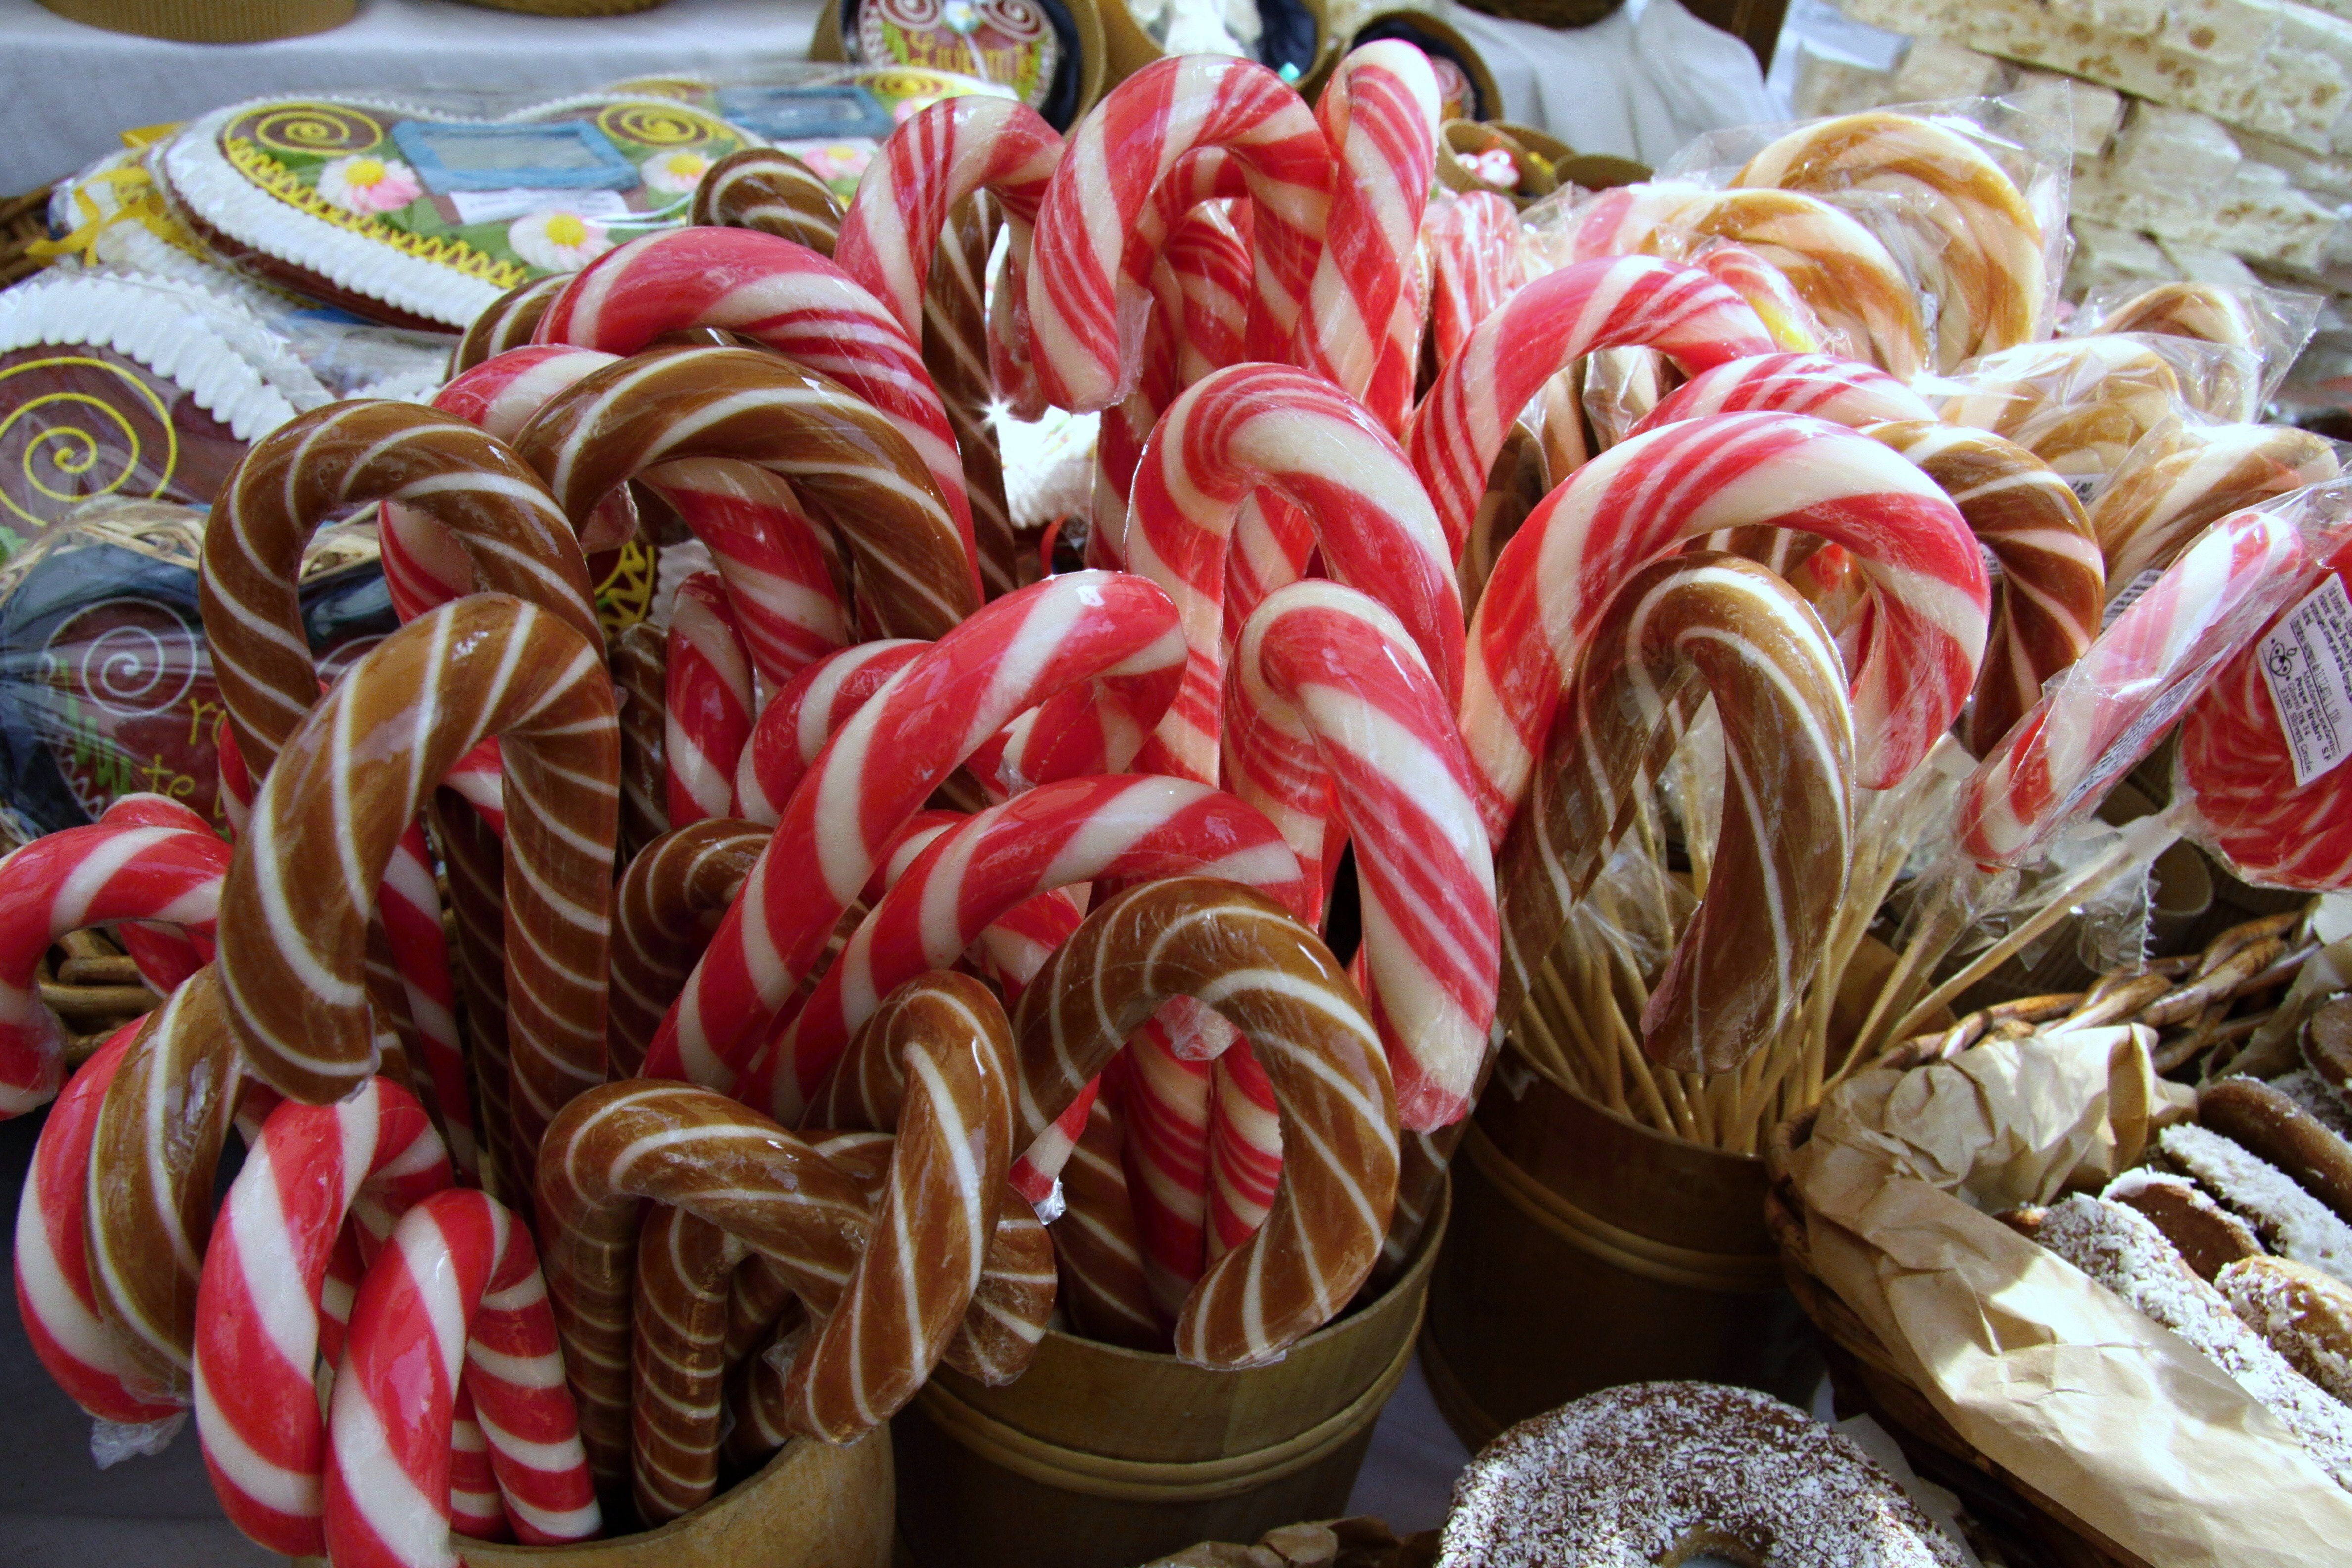
sweet, flower, food, amusement park, produce, dessert, sugar, sweets, icing, carving, sweetness, flavor, candies, goodies